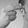
ASL letter: H